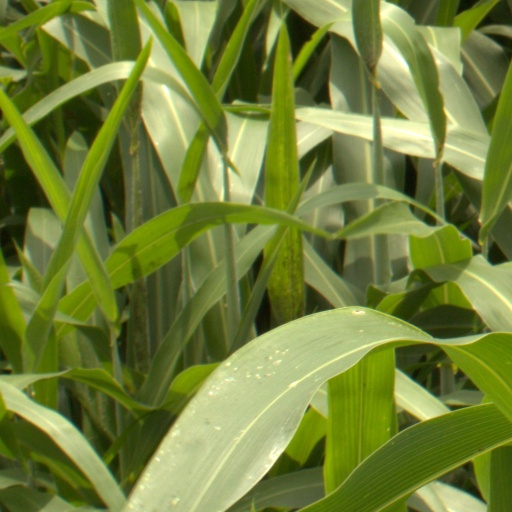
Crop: sorghum